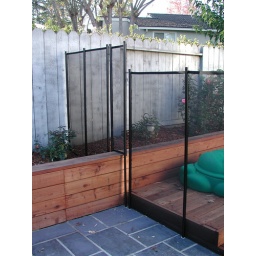
Fence up and over wooden retaining wall